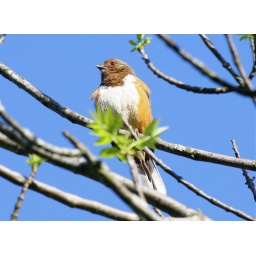
At Elsen's Hill in West Chicago, this female was following her male partnerVIEW LARGE